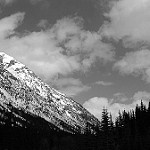
Label: B & W